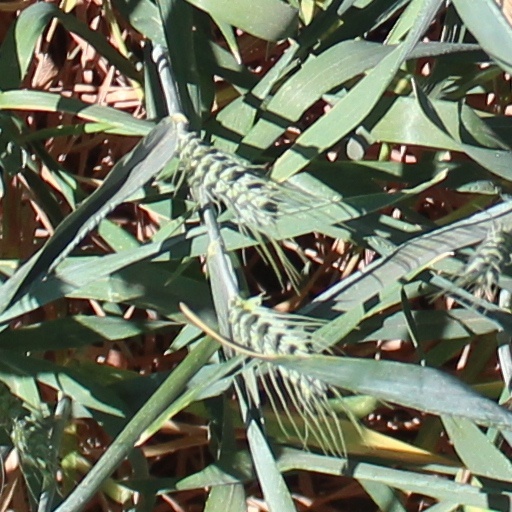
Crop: wheat